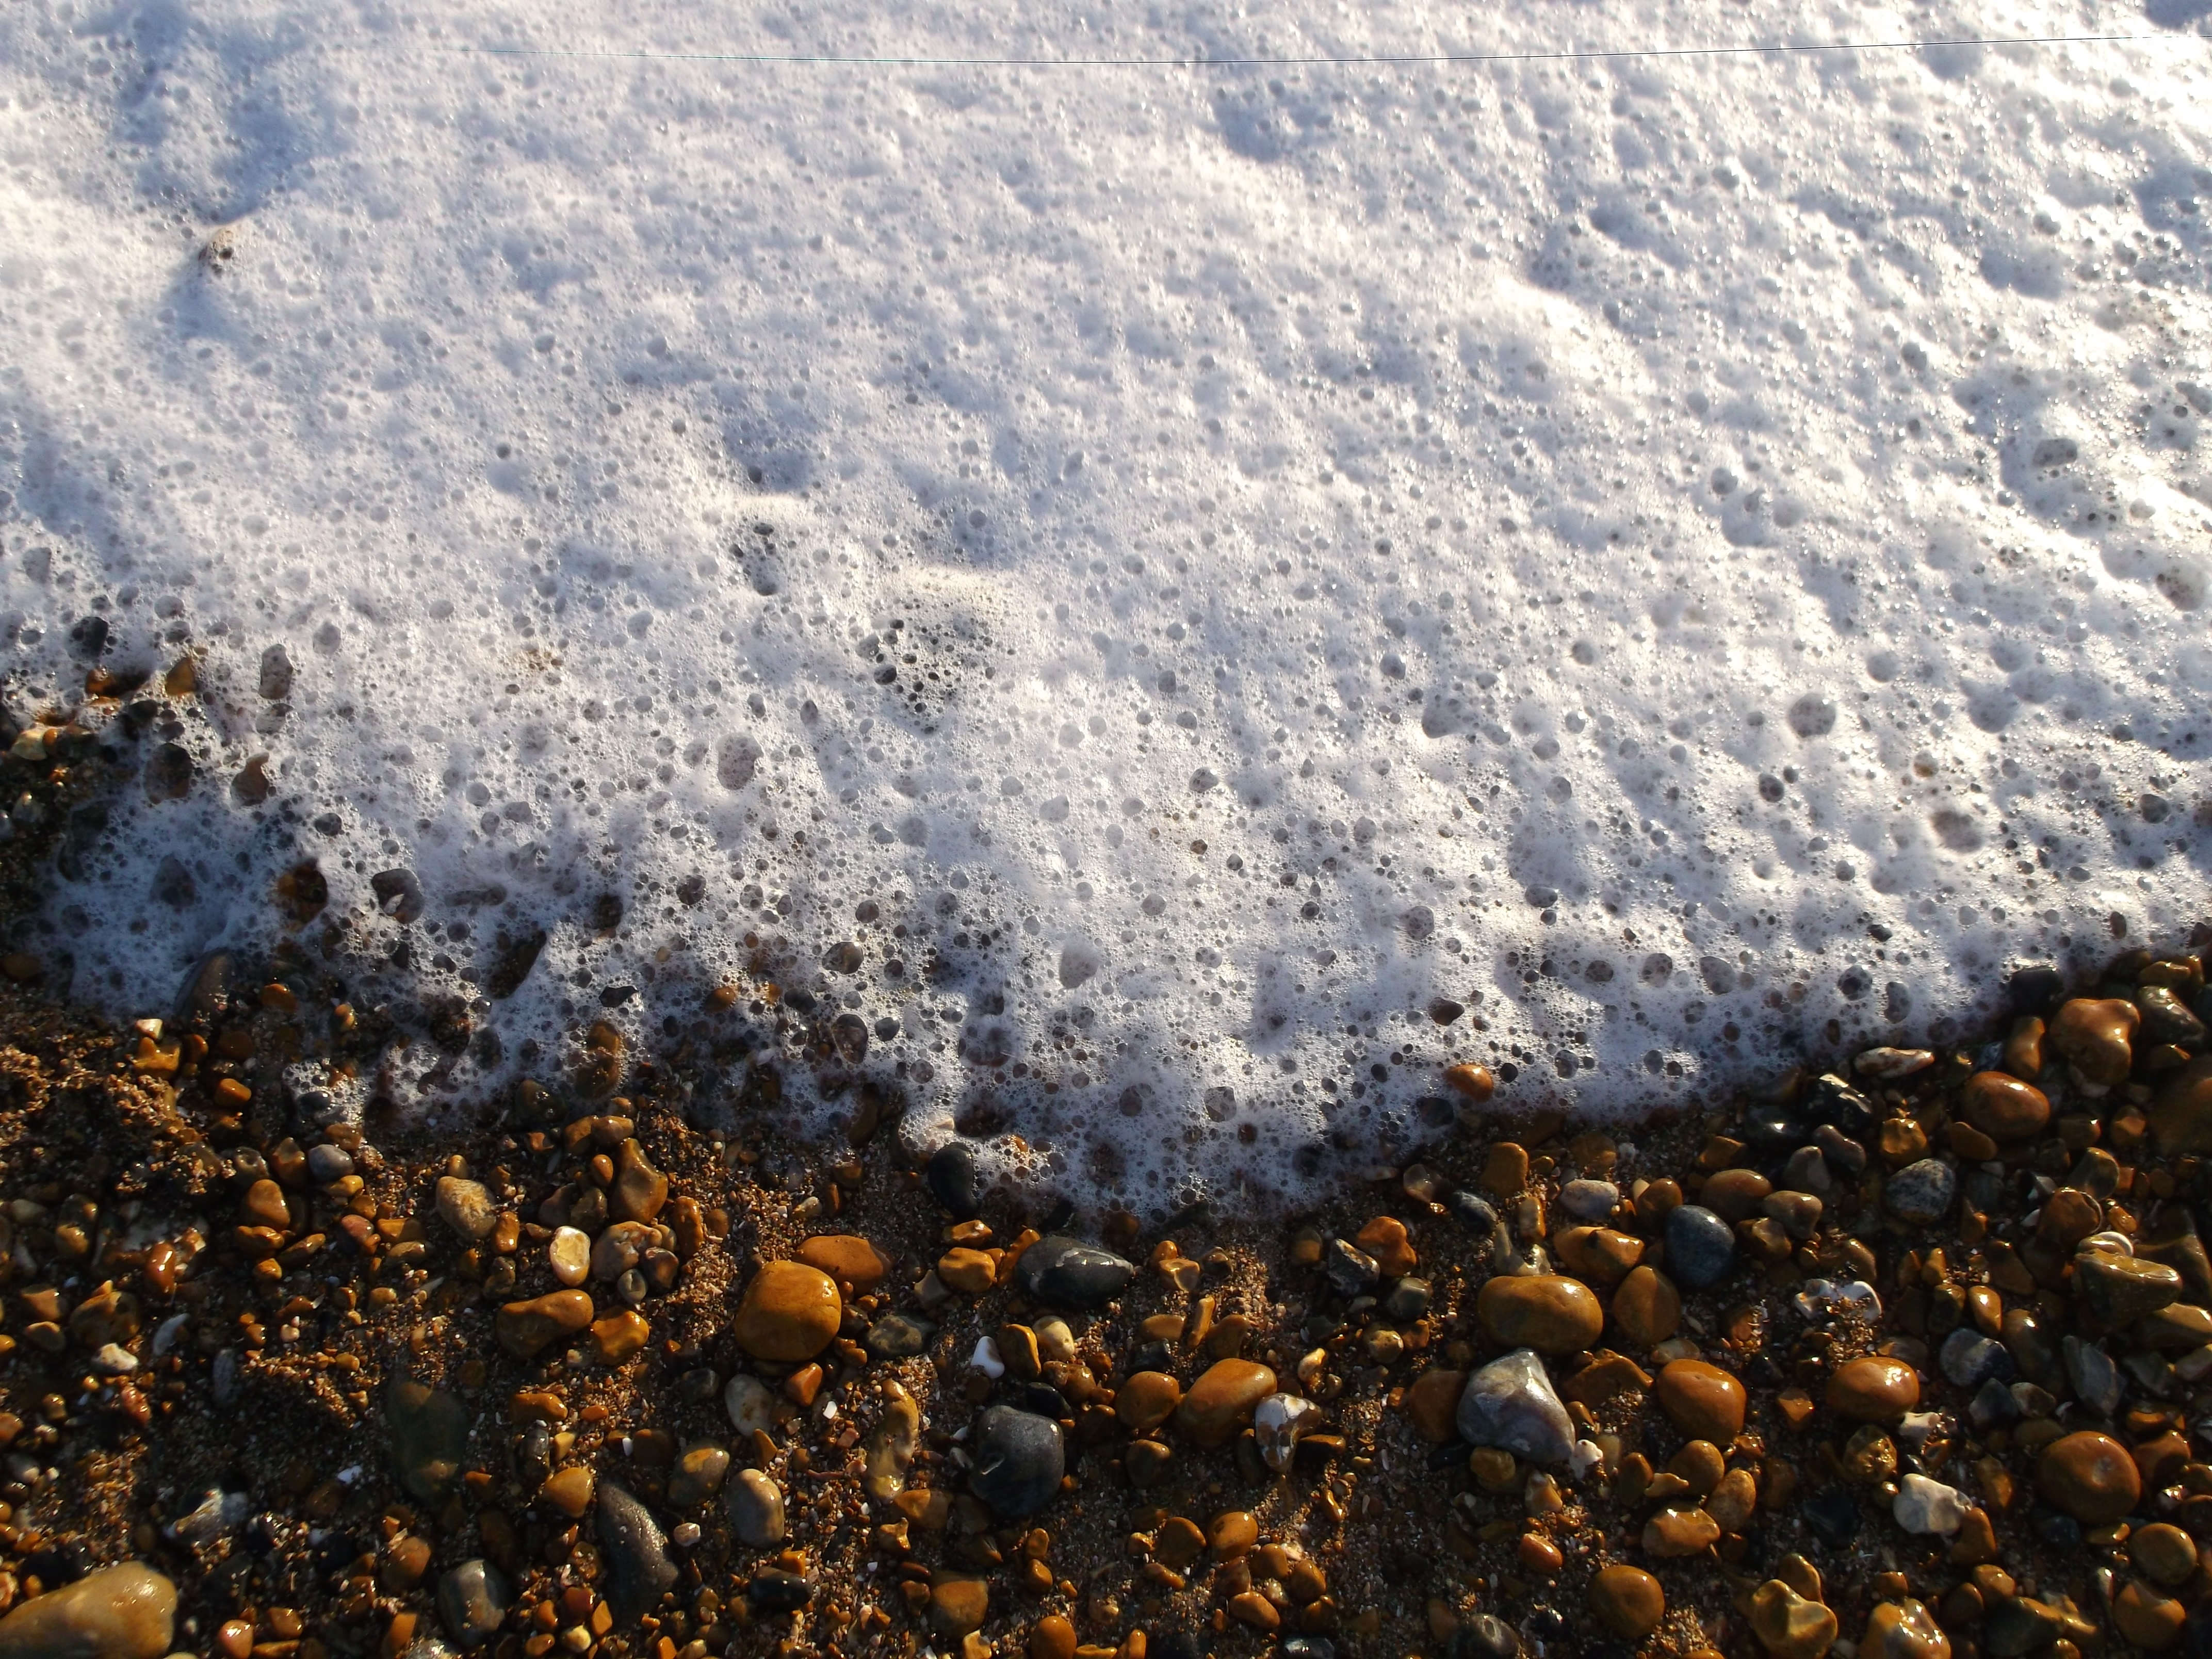
beach, sea, coast, water, nature, sand, rock, ocean, snow, winter, sunlight, texture, wave, frost, wet, tide, asphalt, foam, reflection, natural, weather, soil, seashore, season, material